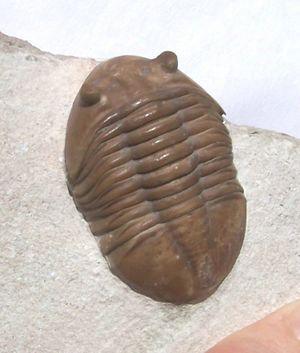
Ordovicium / Livsformer i Ordovicium
Den forstenede trilobit Asaphus lepidurus fra Sankt Petersborgområdet
Perioden Ordovicium ligger i æraen Palæozoikum, efter Kambrium og før Silur. Ordovicium er opkaldt efter en walisisk stamme, som romerne kaldte ordovicerne.